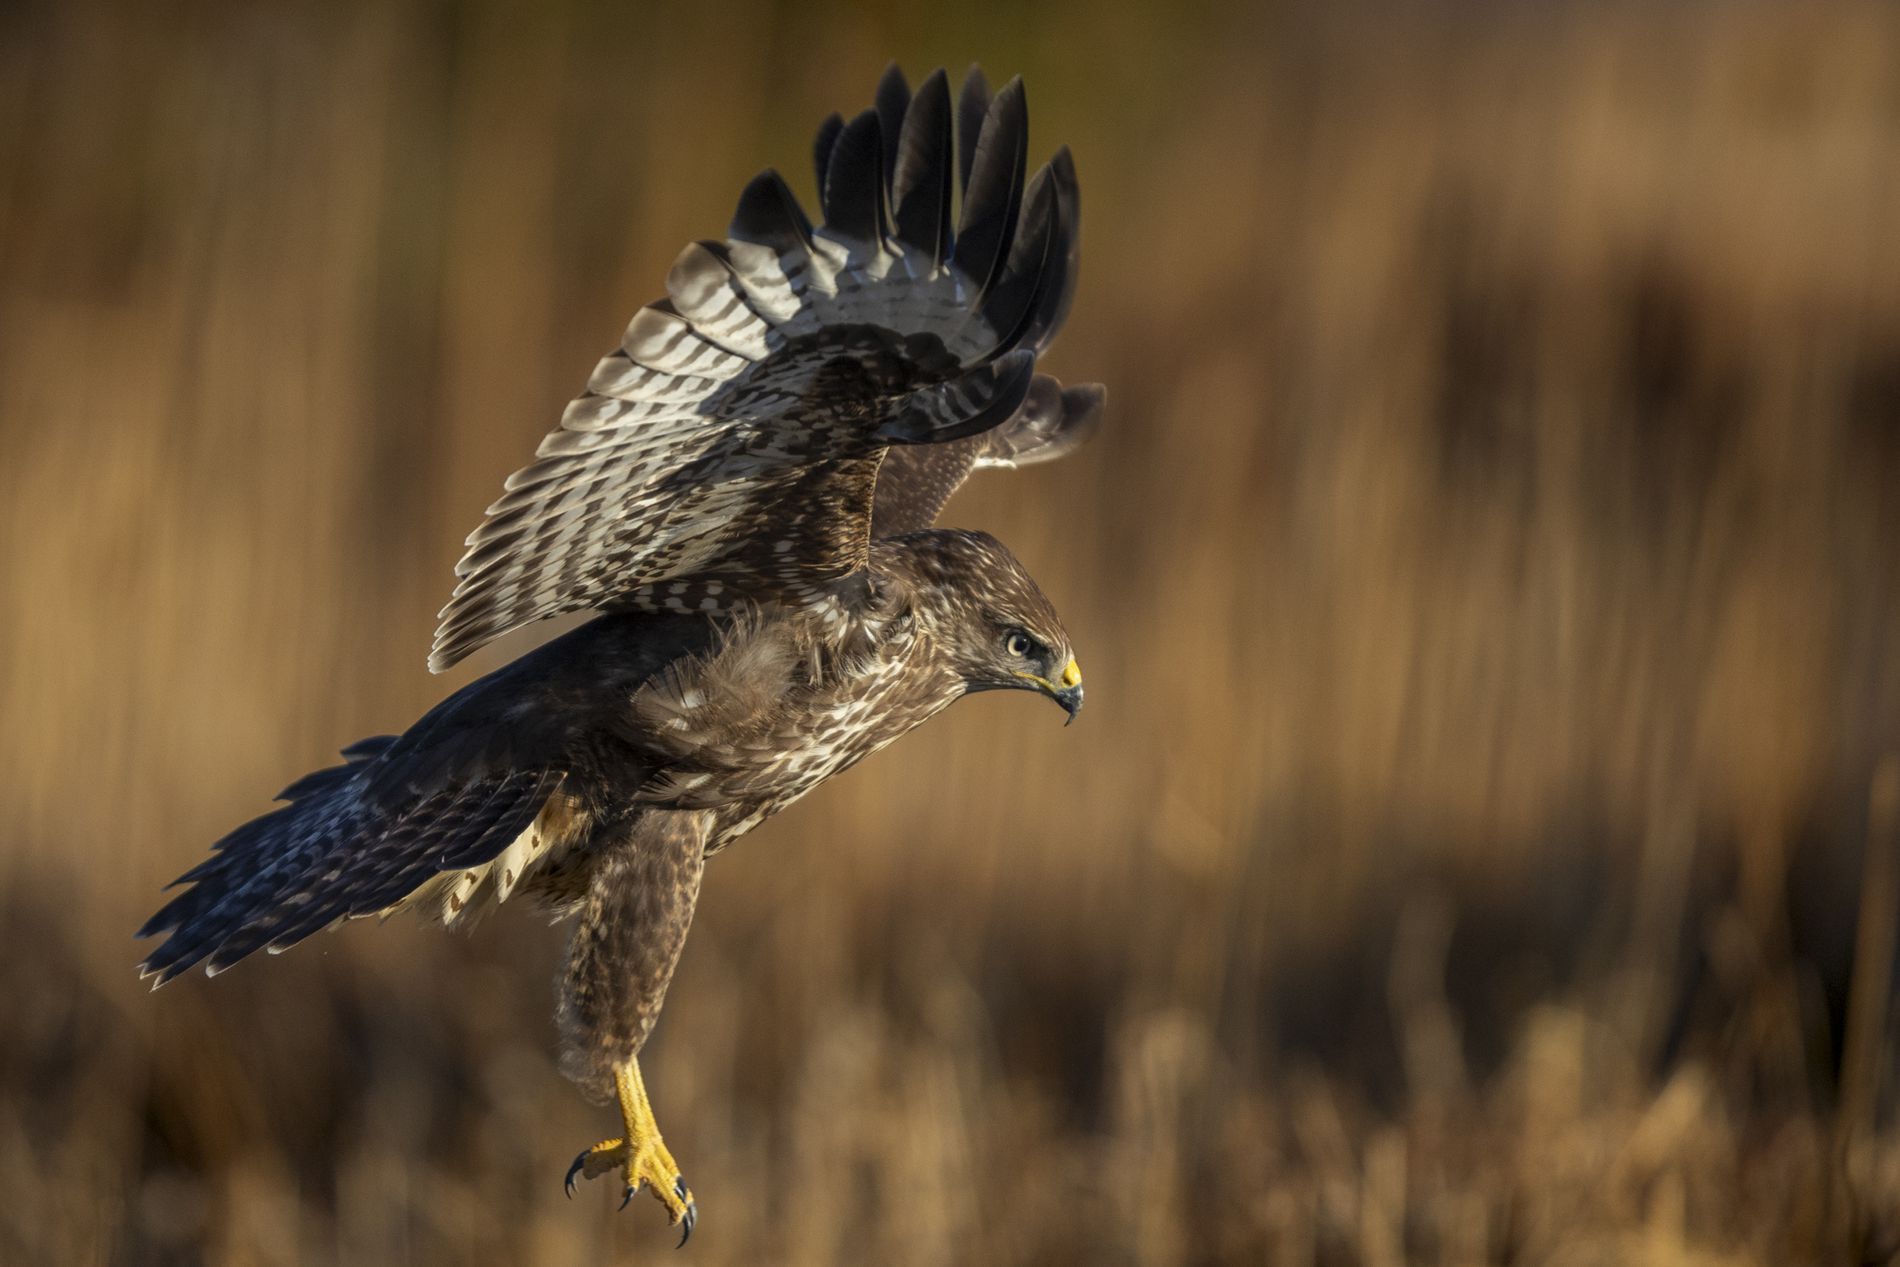
hawk in the sky
A hawk with brown and white feathers captured in mid-flight with wings outstretched , a sharp curved beak, and bright yellow legs against a blurred background.
Shot from a profile angle, a photograph shows the moment of a hawk in flight. The color palette features browns, blacks, and whites of the hawk against warm golden background tones reflects a wonderful scene.
Labels: Animal, Bird, Buzzard, Hawk, Vulture, Kite Bird, Accipiter, Beak, Eagle, blury background
Camera: Canon Canon EOS R6m2
Lens: EF300mm f/2.8L IS USM +1.4x III, Canon EF 300mm f/2.8L IS + 1.4x
Aperture: F4
Exposure: 1/3200 sec
ISO: 1000
Focal length: 420.0 mm